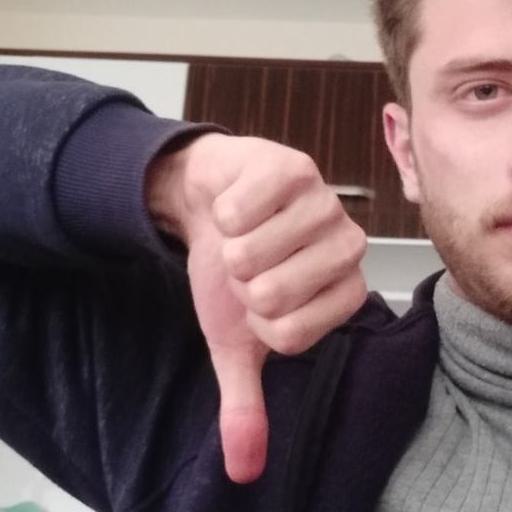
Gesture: dislike